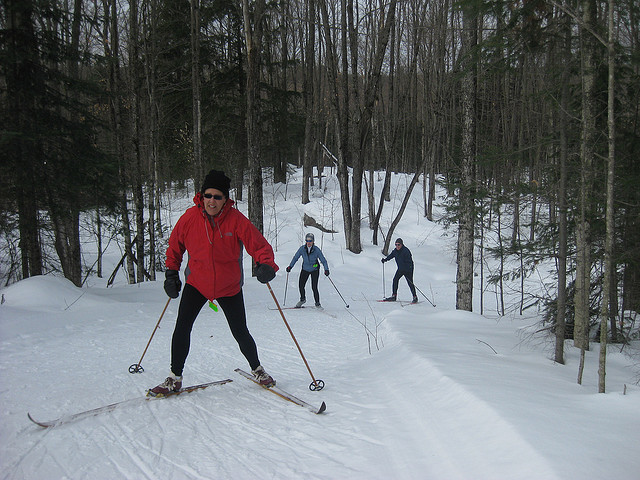
user: Given an image and a question. Answer the question in a short answer. Question: What force pulls the skier down the hill? Short Answer:
assistant: gravity